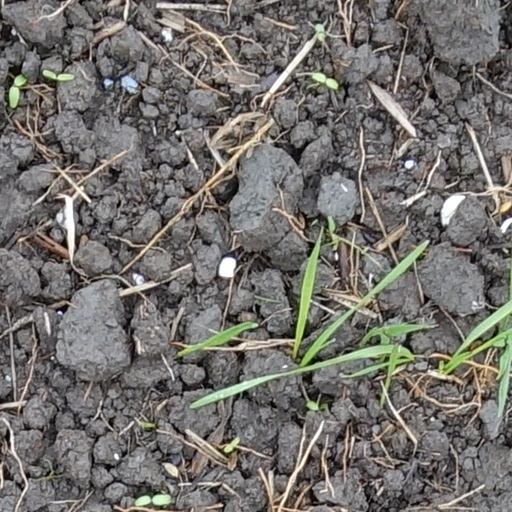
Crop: wheat